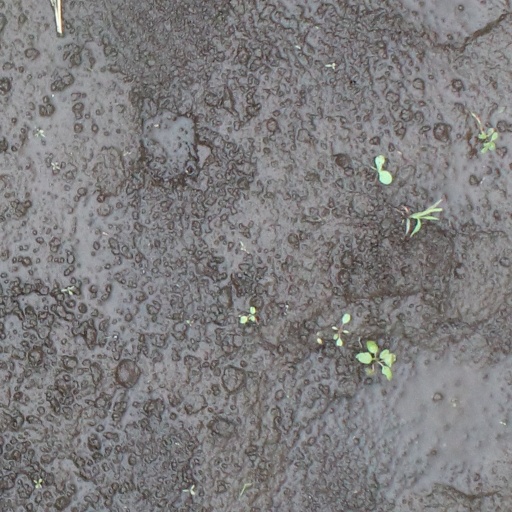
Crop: soybean